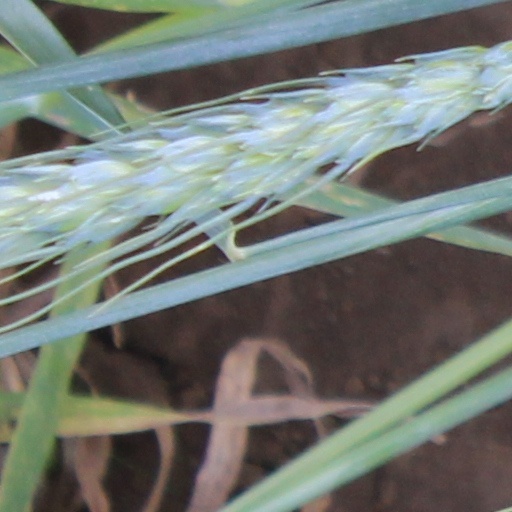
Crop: wheat